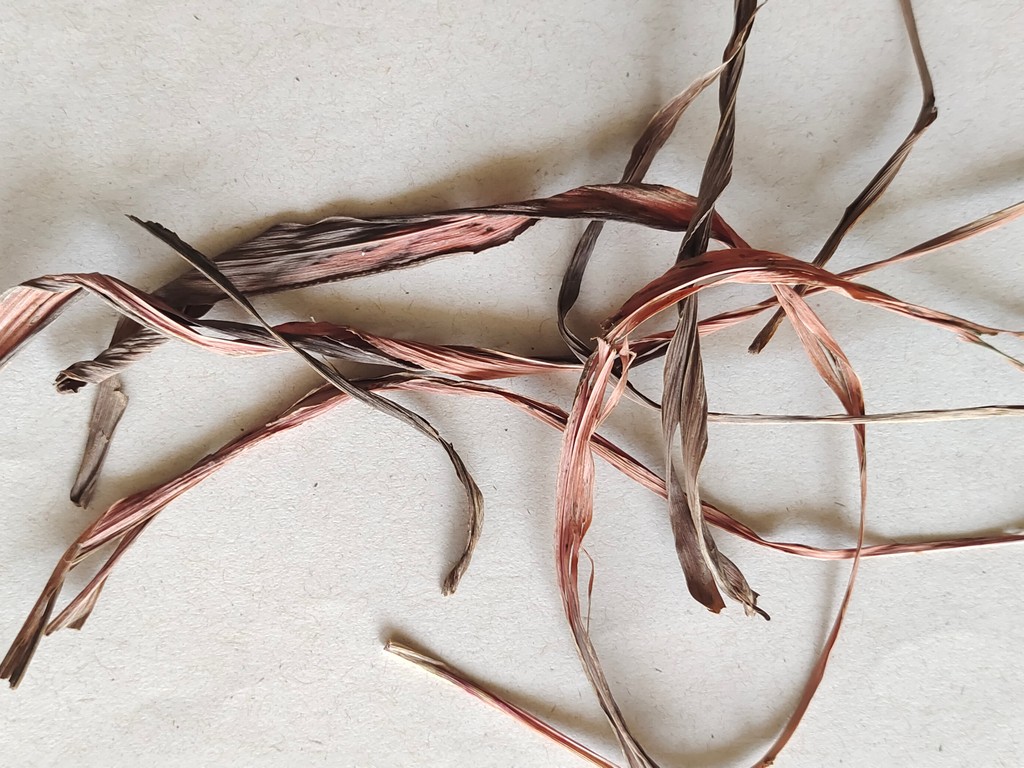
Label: Dried